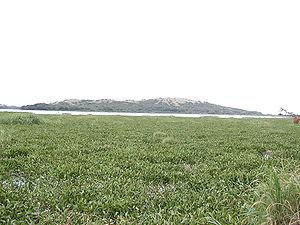
La jacinthe d'eau ou camalote est une espèce de plantes monocotylédones de la famille des Pontederiaceae, originaire d'Amérique du Sud.